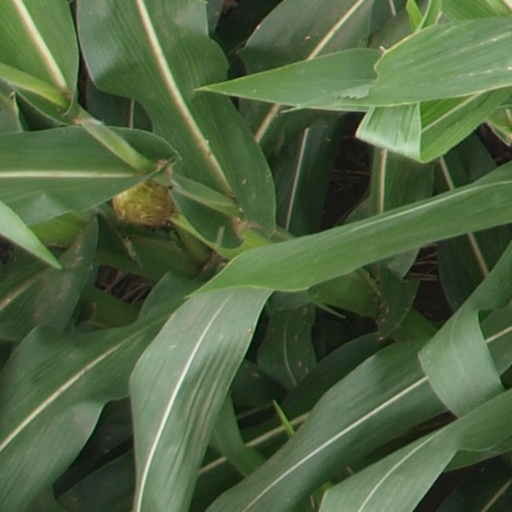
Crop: maize; corn